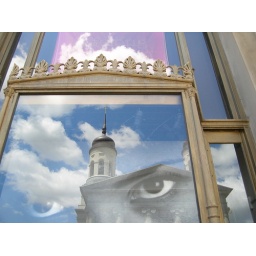
staring eyes reflected on the Basilica church building (reflection) in the Pratt library window